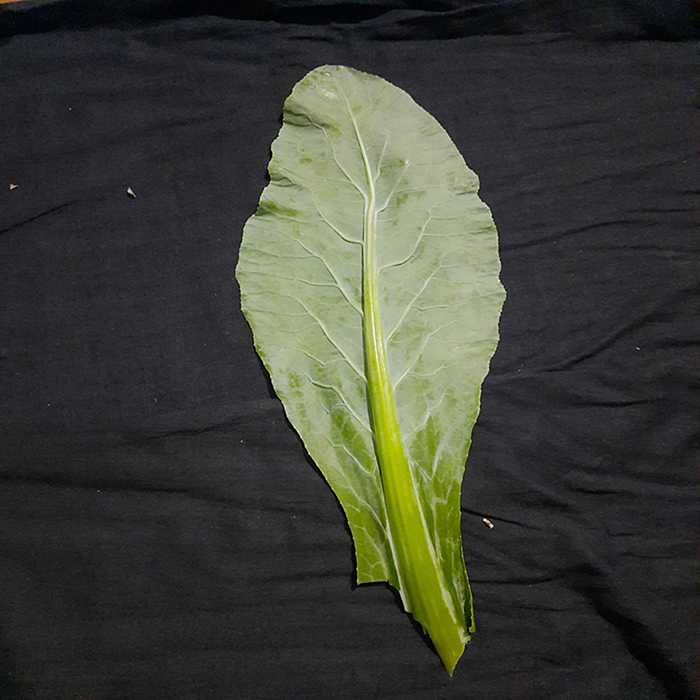
Plant: Cauliflower
Label: Fresh leaf